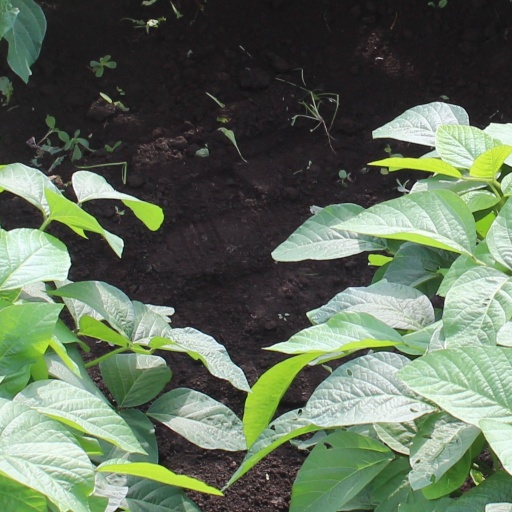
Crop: soybean